Barbières

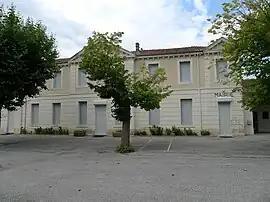
Town hall

Barbières is a commune in the Drôme department in southeastern France.